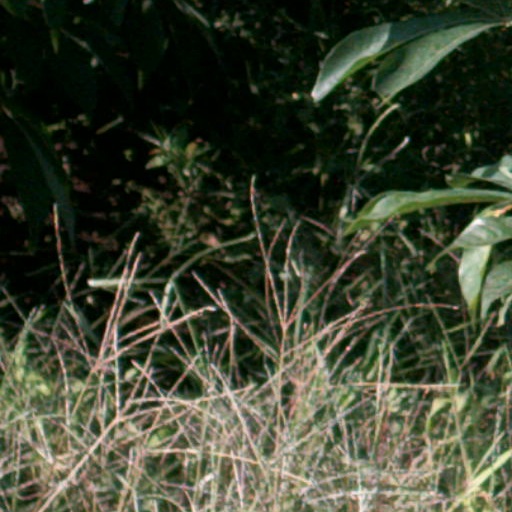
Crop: cassava